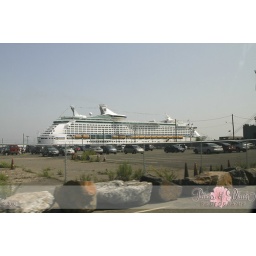
We spotted the ship as we came around the corner. I got this picture... not too bad.